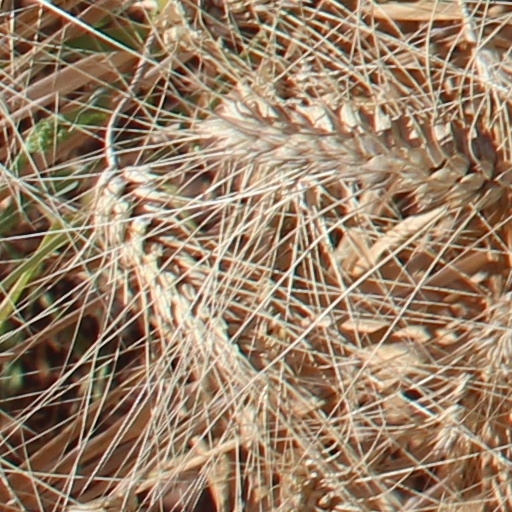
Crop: wheat